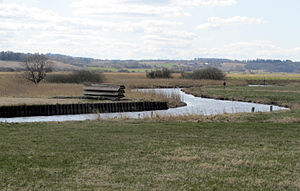
Skals Å
Skals Å ved Skals Bro syd for byen Skals
Skals Å ved Skals bro syd for byen Skals
Skals Å er Himmerlands grænse mod syd. Den ca. 46 km lange å har sit udspring i Birkemose nær Fussing Sø, og løber ud i Hjarbæk Fjord ved Klintedyb. På åen har der tidligere været pramdrift, som det også kendes fra Gudenåen. Der er endnu rester af en gammel pram begravet i den sydlige brink i Skals Enge. Prammene fragtede tegl fra de mange teglværker som lå langs åen og videre ud til Hjarbæk Fjord. Bl.a. Skals Forsamlingshus er bygget med tegl som er fragtet på åen.